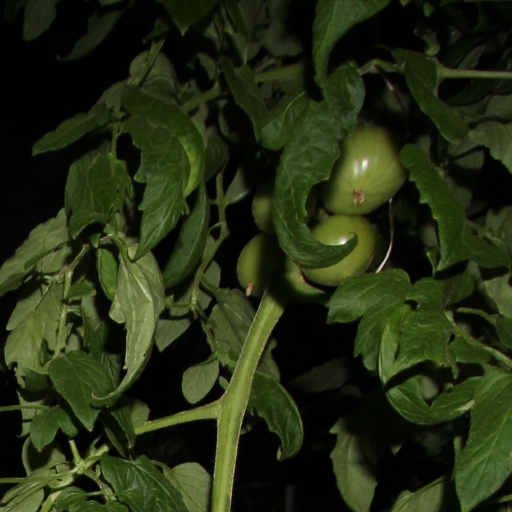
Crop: tomato